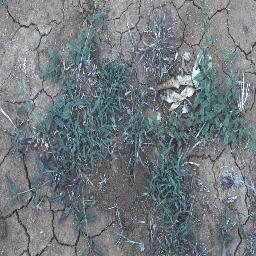
Label: negative